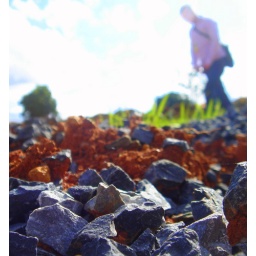
A very ghost like Marten steps over the blue stones and red earth en route to our hotel.